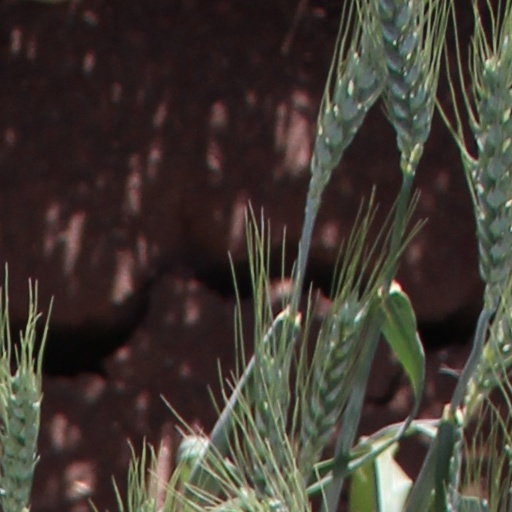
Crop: wheat